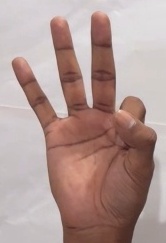
ASL sign: 9